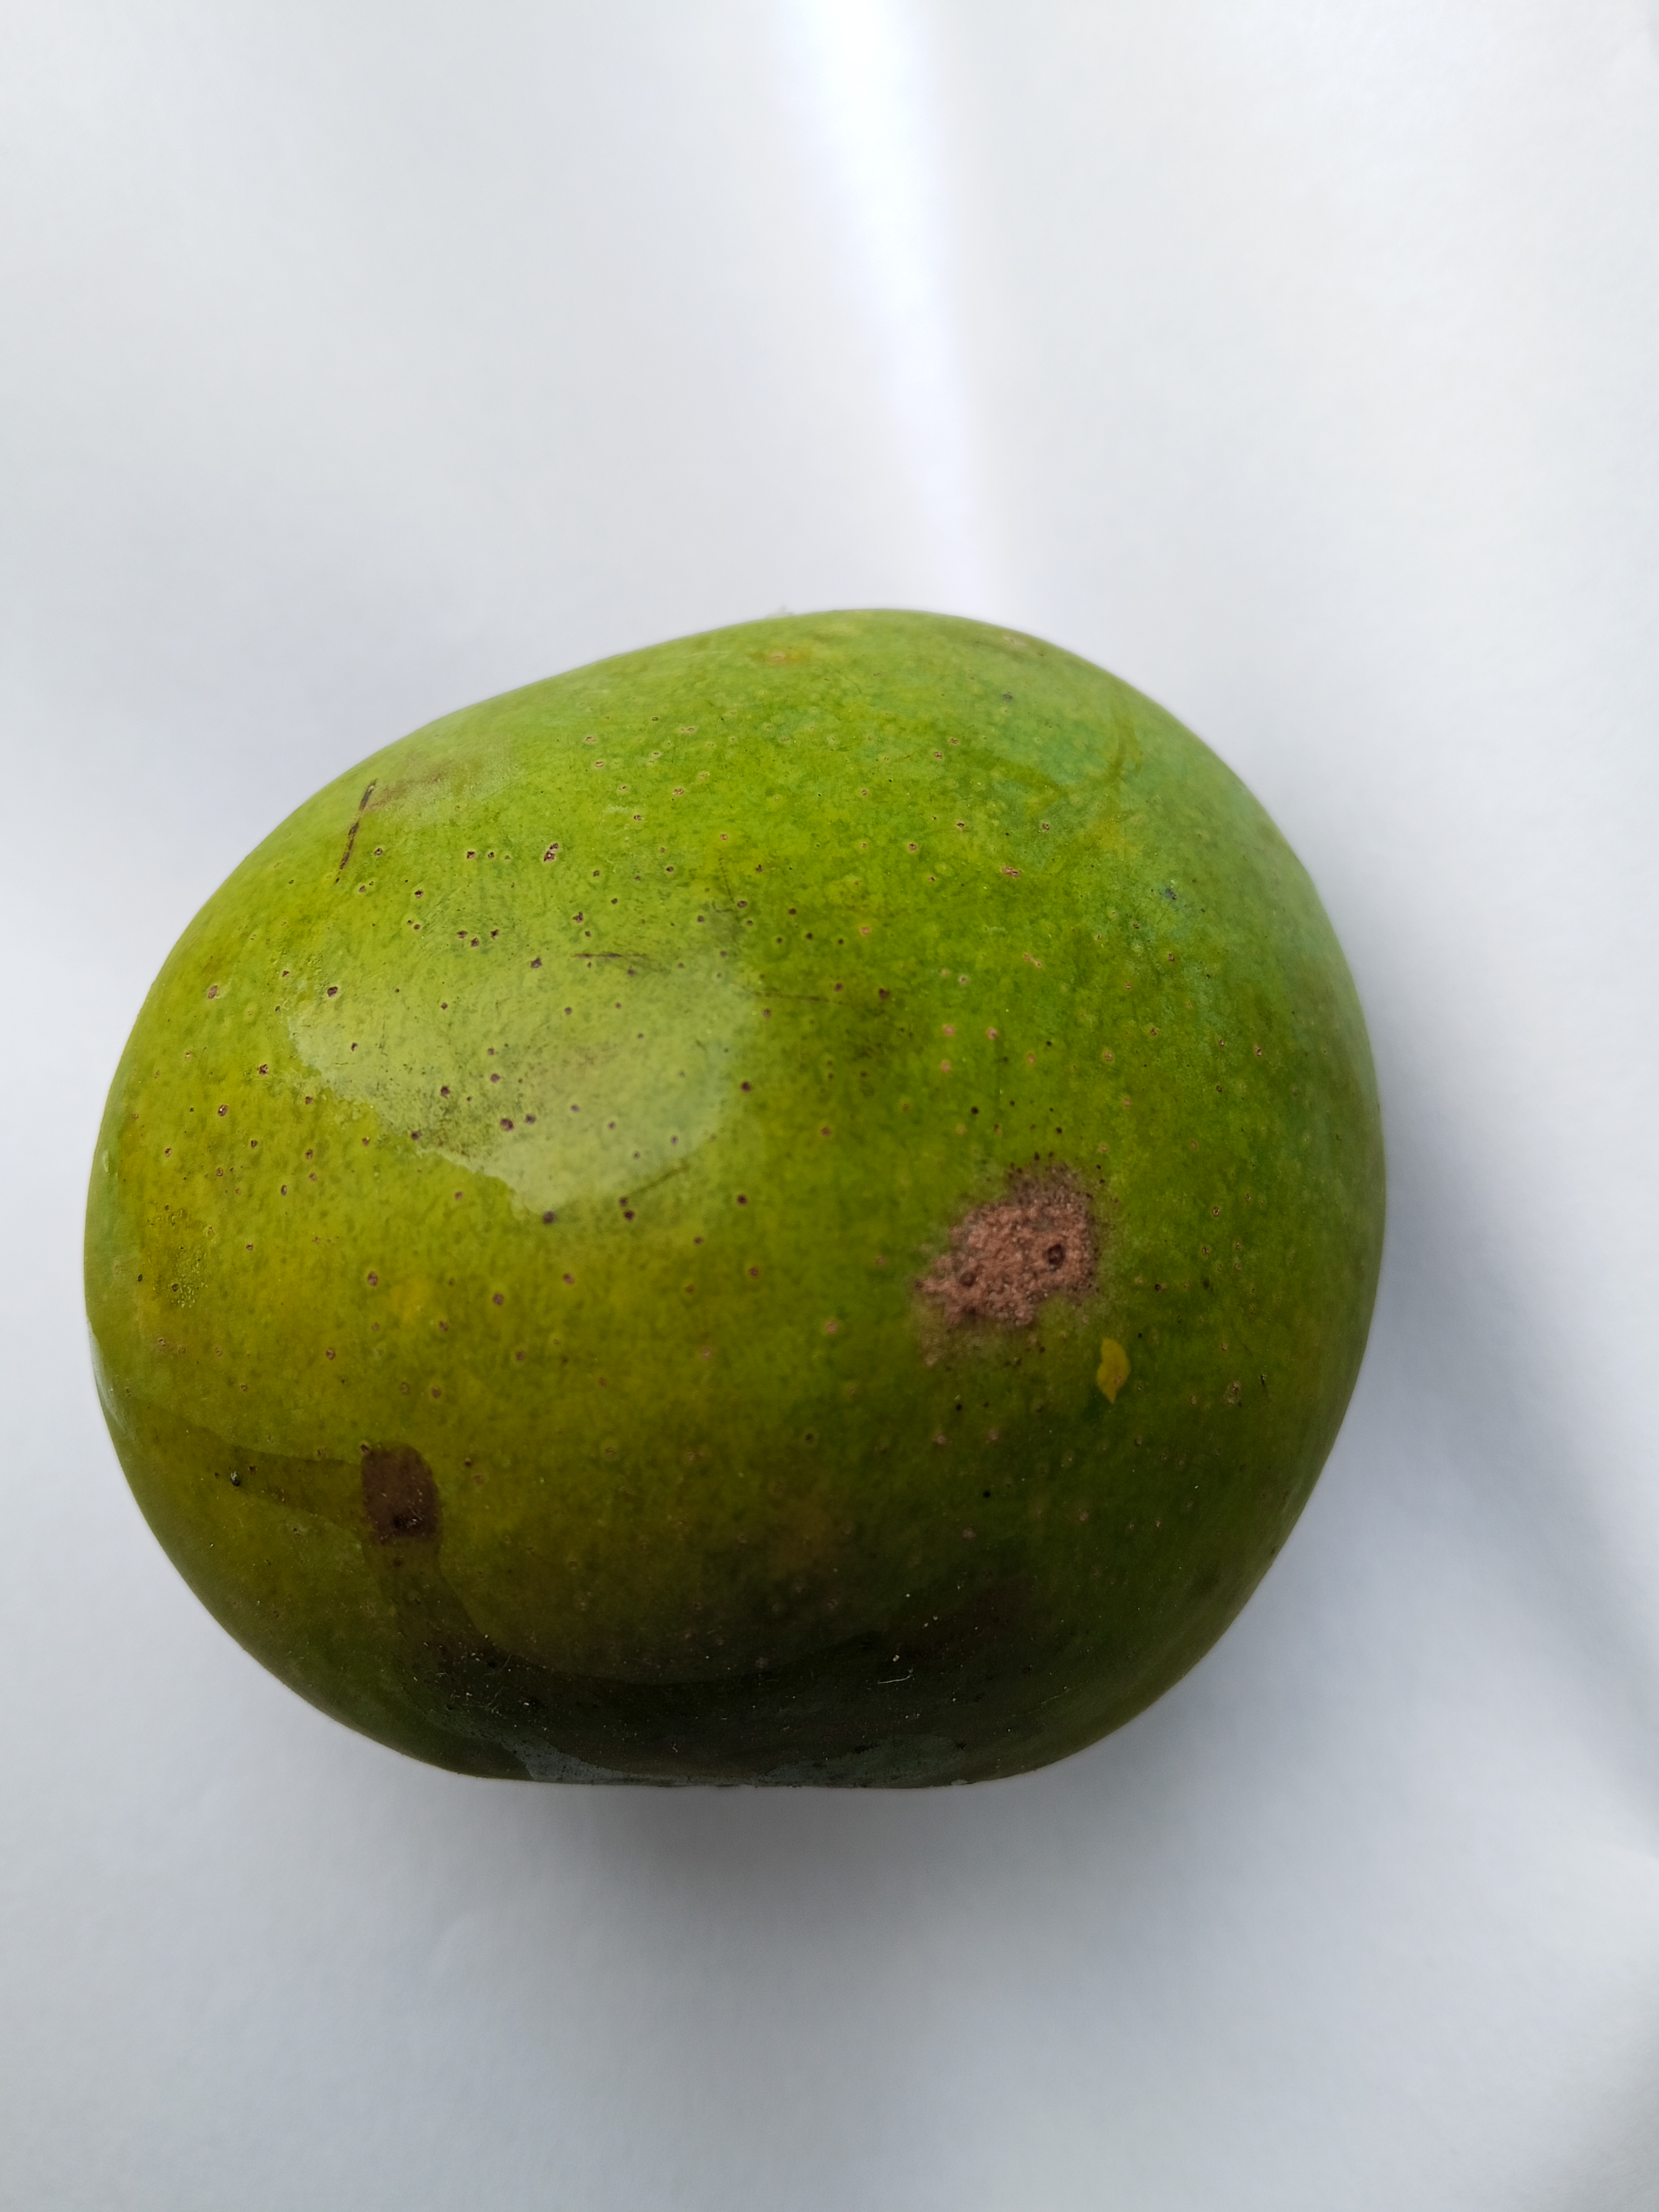
Mango variety: Himsagar